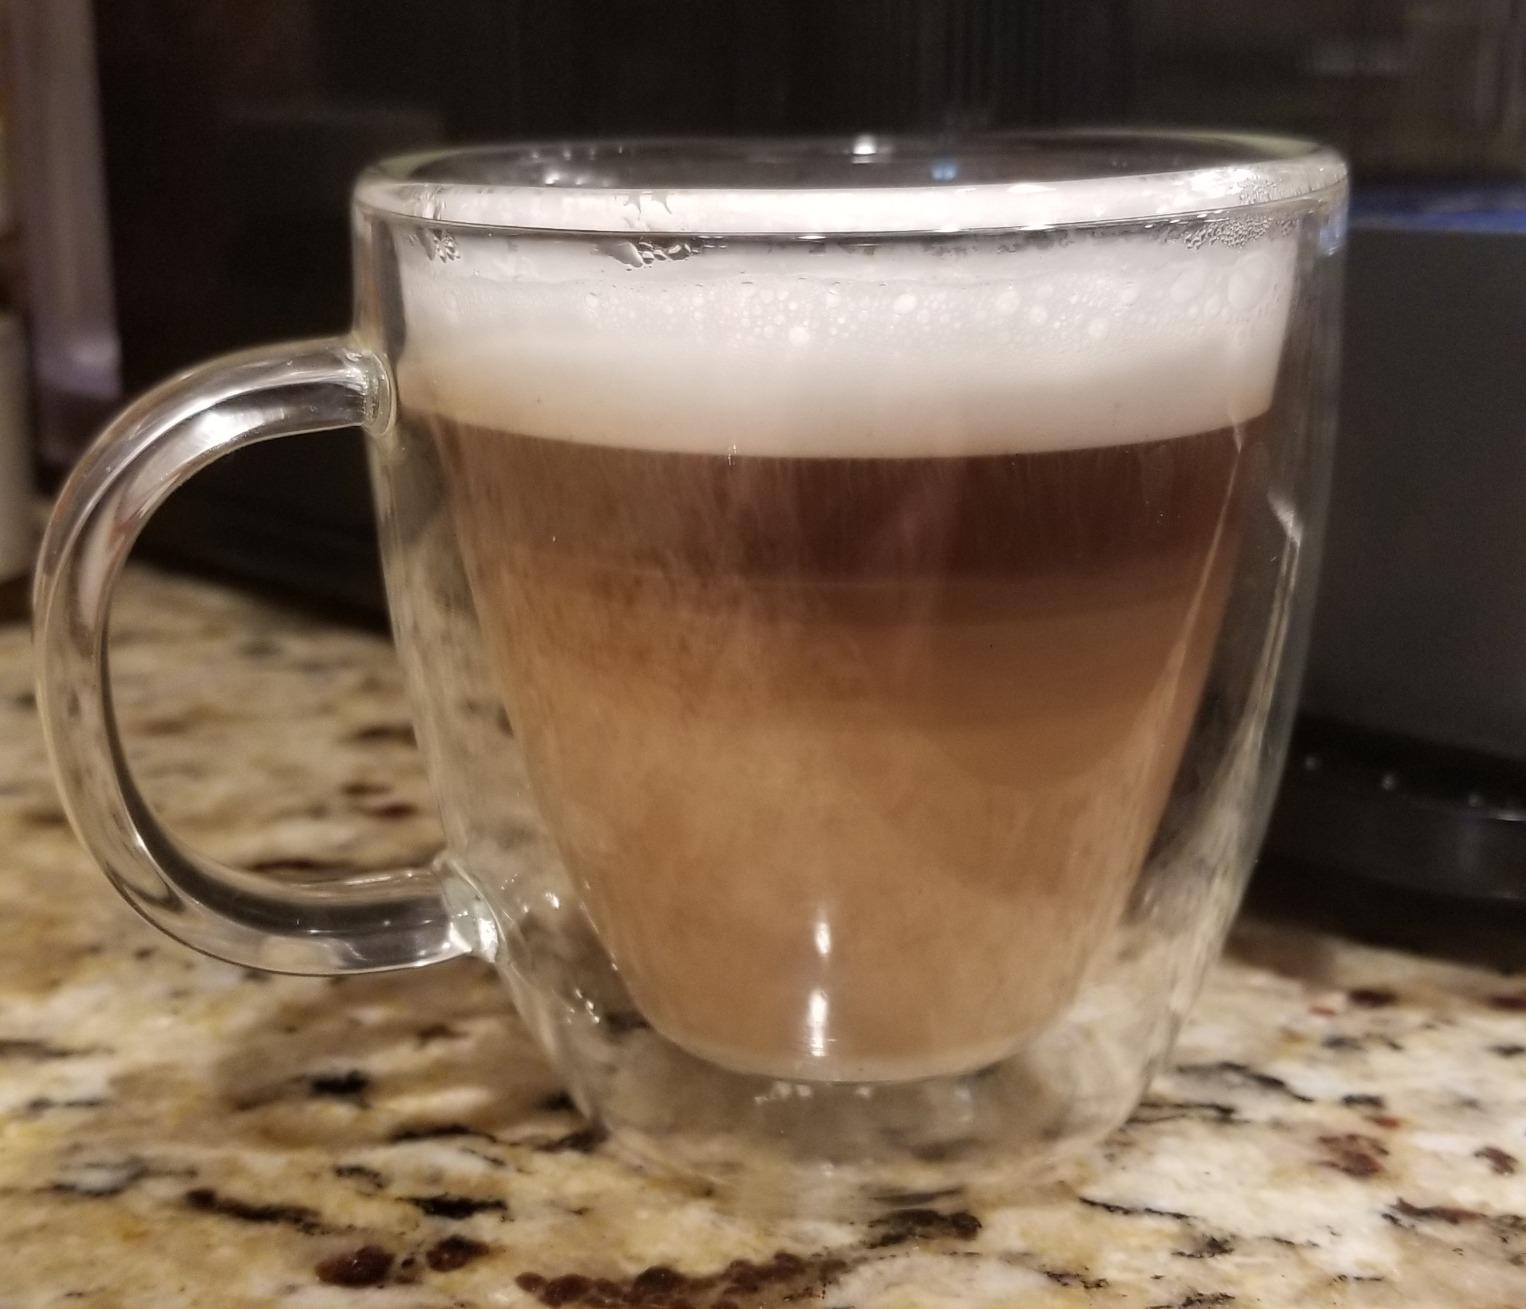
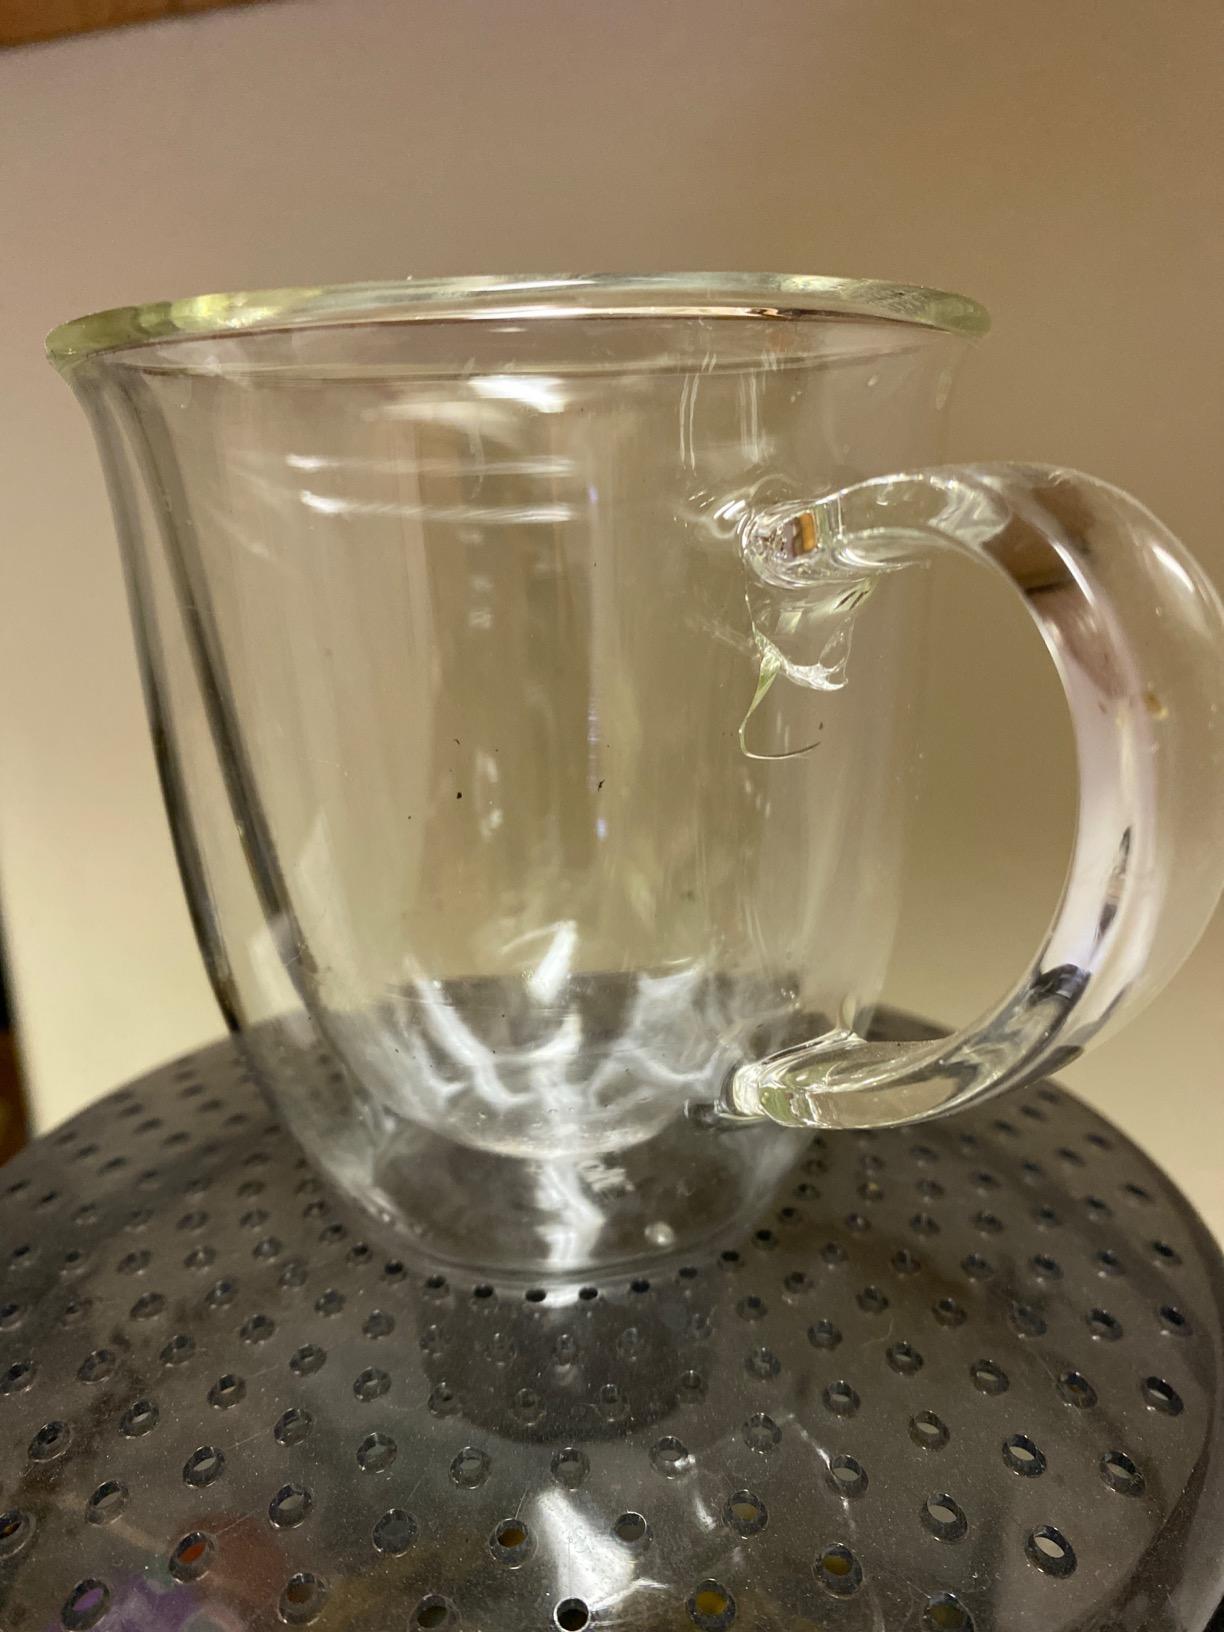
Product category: items_mug
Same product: no